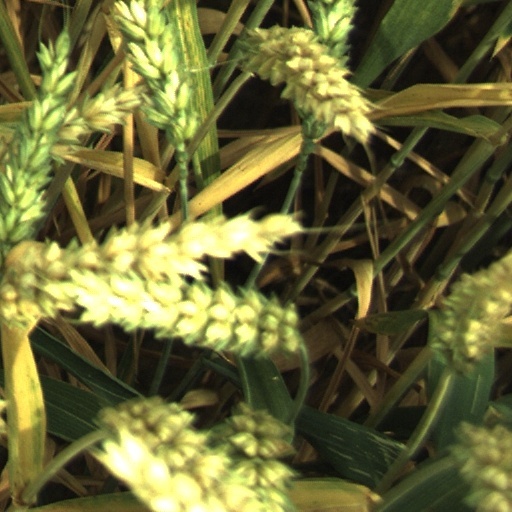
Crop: wheat